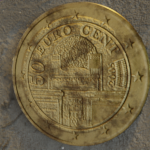
Coin value: 50cents
Country: at
Edition: standard